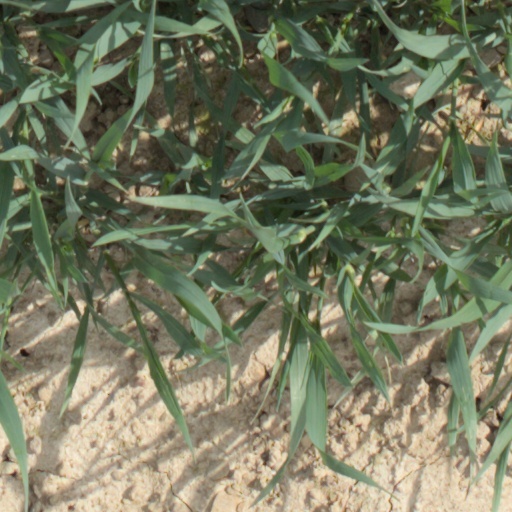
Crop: wheat